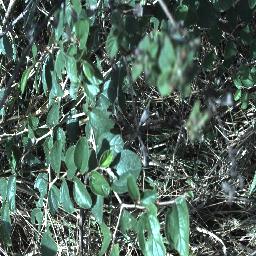
Label: chinee_apple